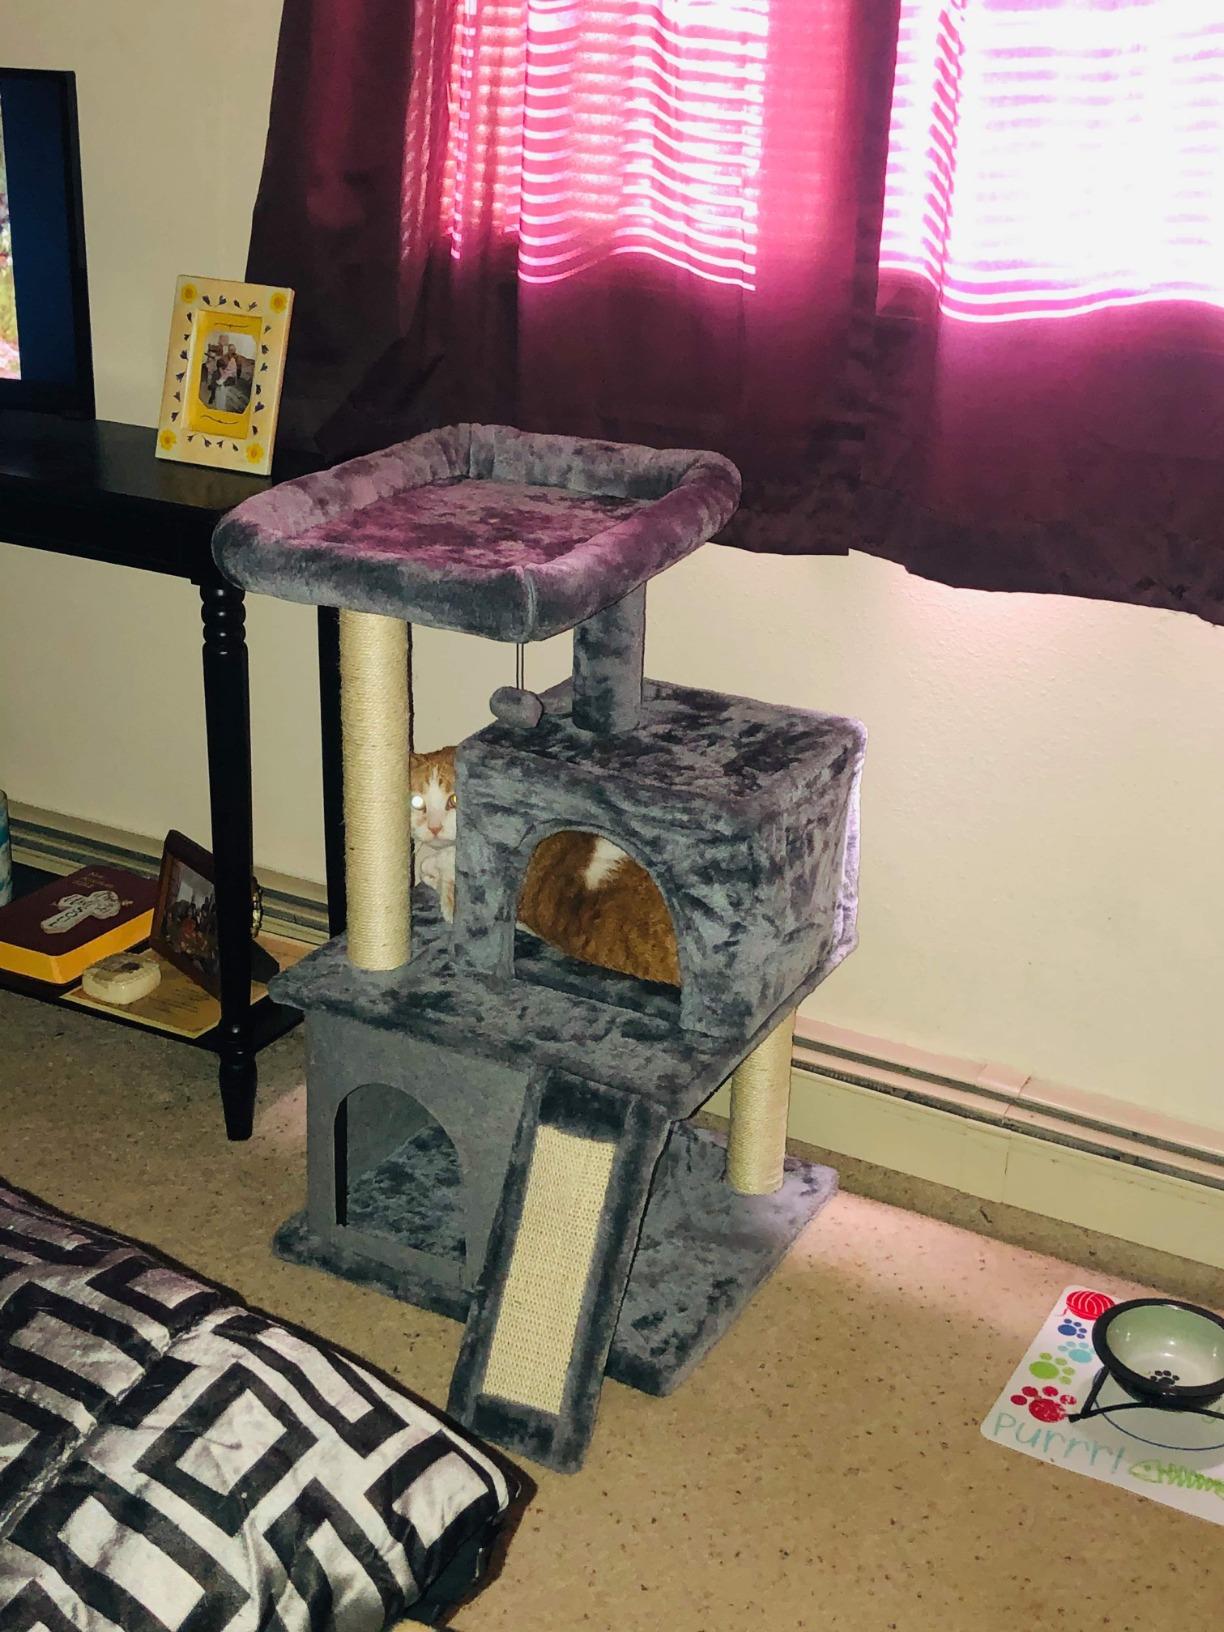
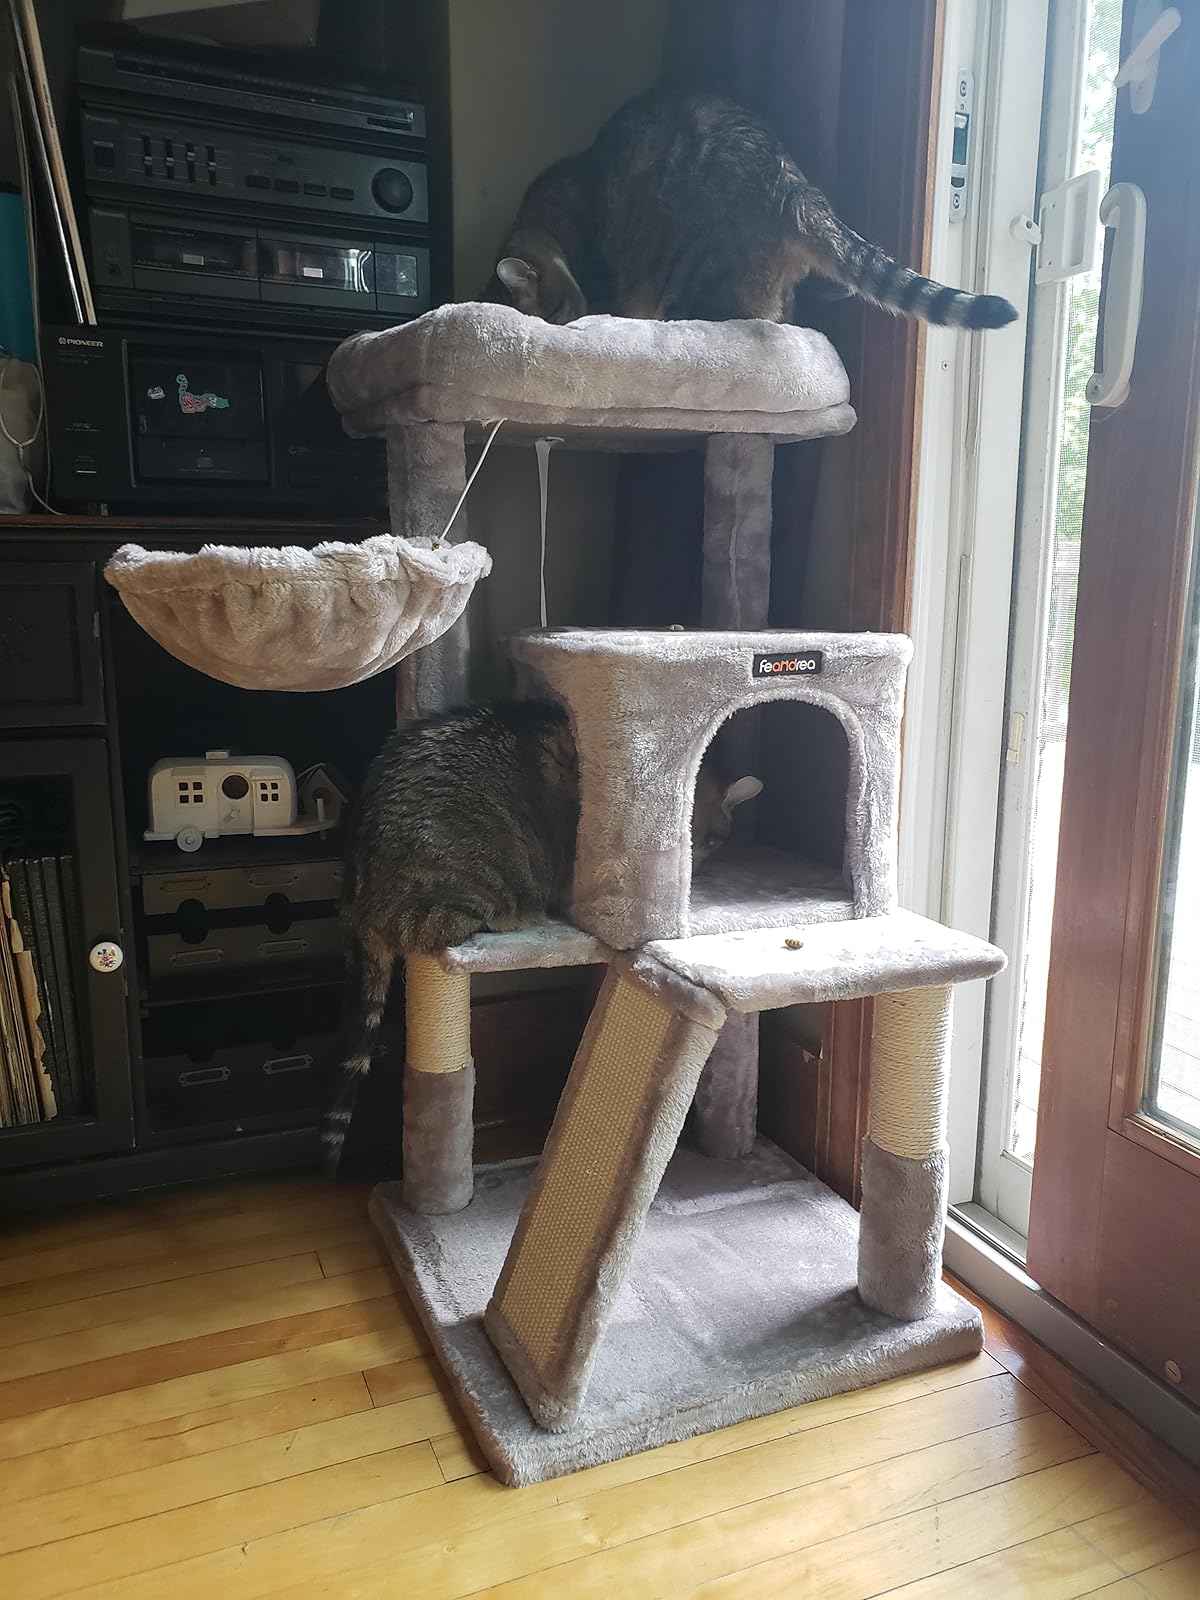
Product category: items_cat tree
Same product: no